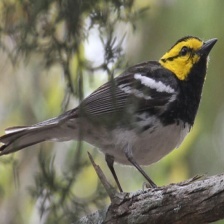
Species: GOLDEN CHEEKED WARBLER
Scientific name: SETOPHAGA CHRYSOPARIA